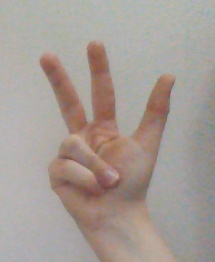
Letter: al